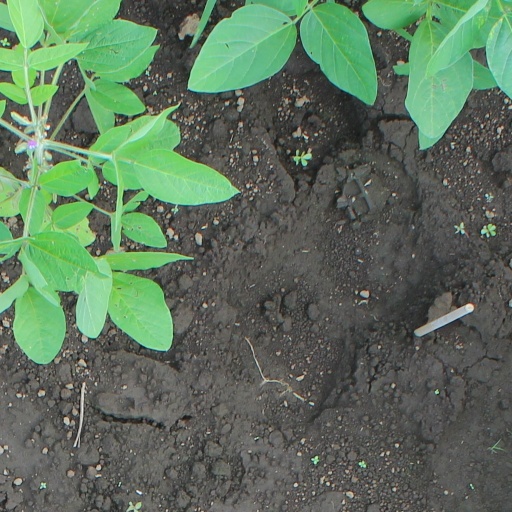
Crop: soybean